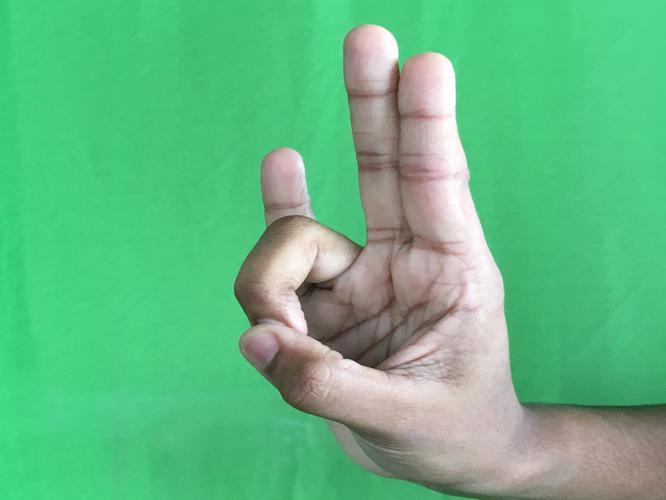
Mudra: Mayura
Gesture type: single_hand